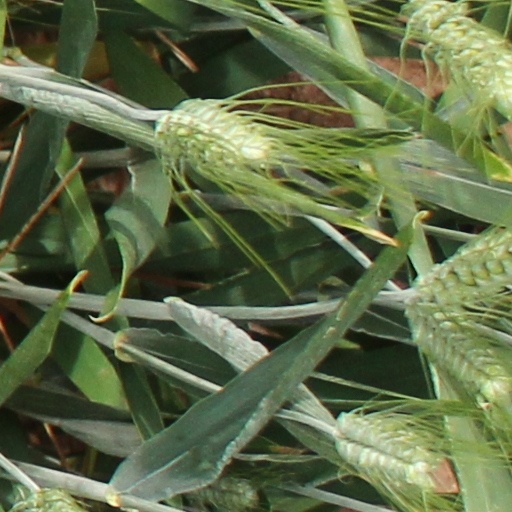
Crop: wheat